Brains Brewery

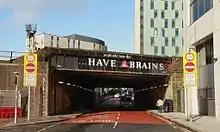
Railway bridge over Penarth Road, Cardiff: one of several painted with Brains advertising slogans

Ownership remains in the Brain family; until 2009 the chairman was Chris Brain, and since that date the company has been led by John Rhys, the great-great-grandson of the company's founder Samuel Arthur Brain.